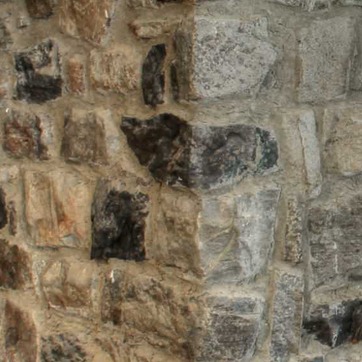
Material: stone